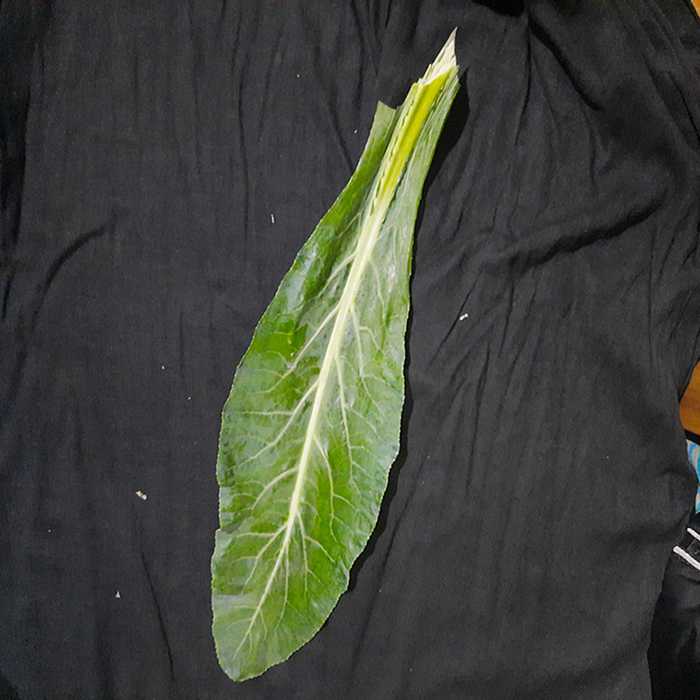
Plant: Cauliflower
Label: Fresh leaf